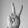
ASL letter: V